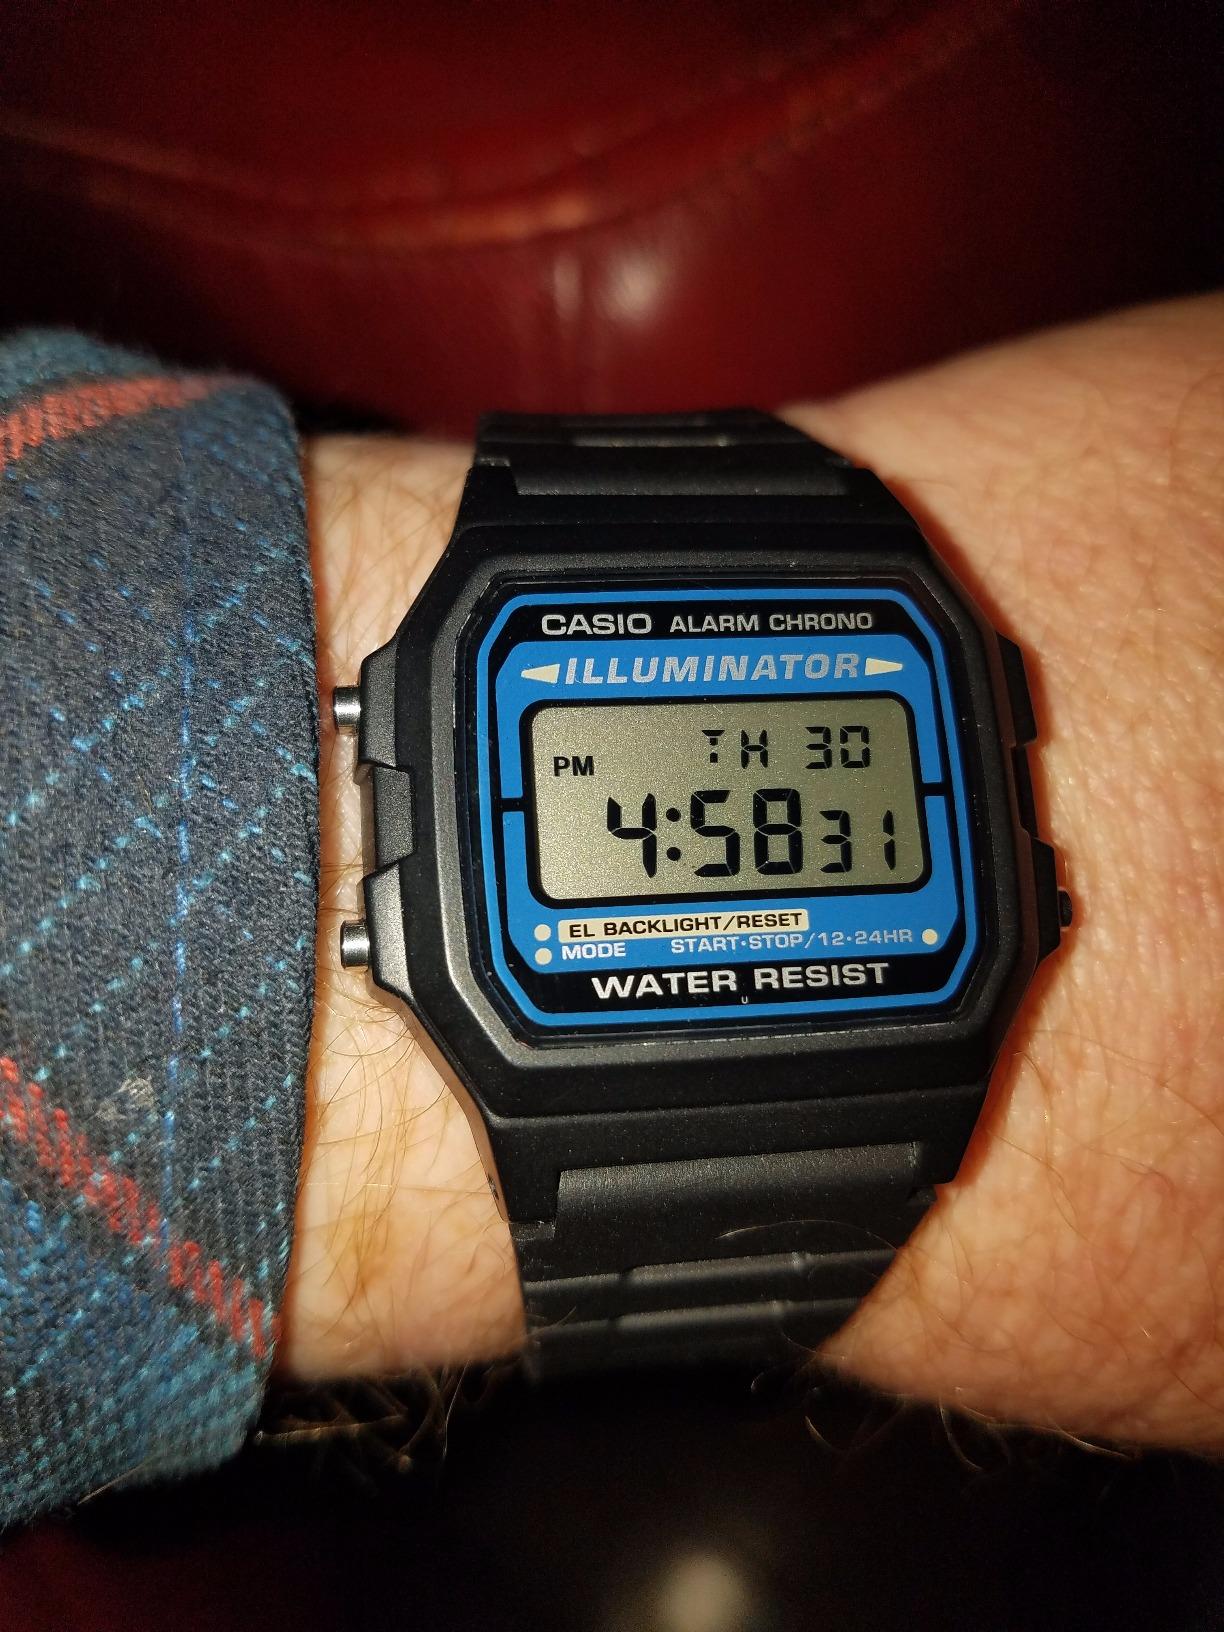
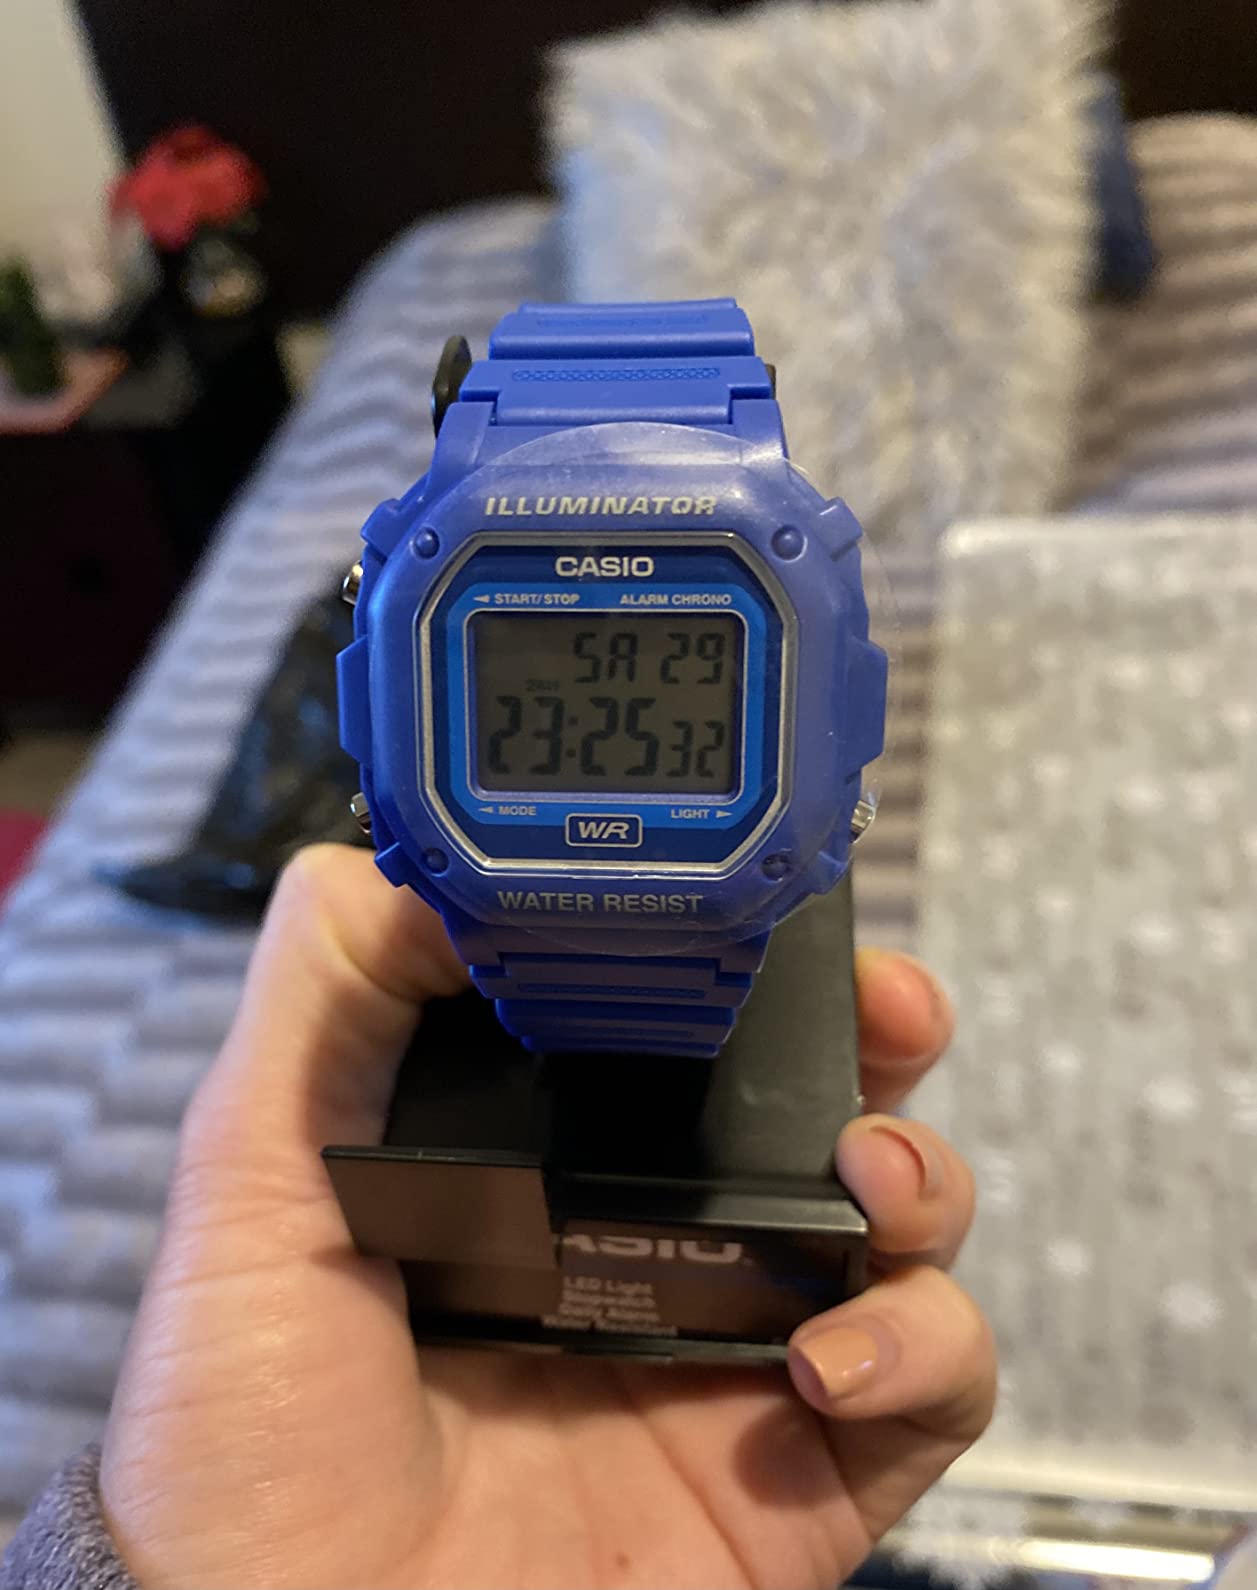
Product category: accessories_watch
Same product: no